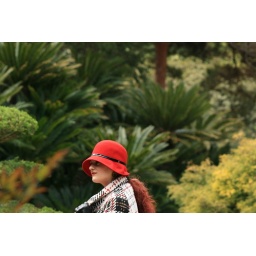
The girl in the red hat